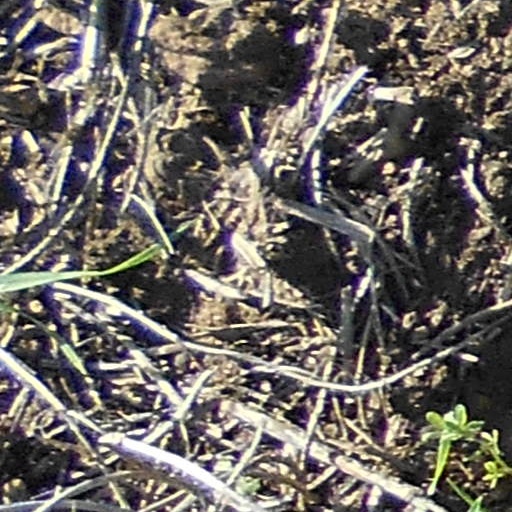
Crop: wheat